COVID-19

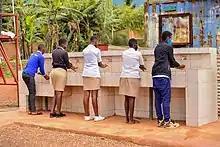
Students in Rwanda hand washing and wearing face masks during the COVID‑19 pandemic in the country

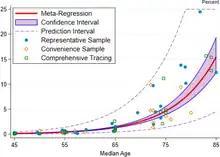
The red line shows the estimate of infection fatality rate (IFR), in percentage terms, as a function of age. The shaded region depicts the 95% confidence interval for that estimate. Markers denotes specific observations used in the meta-analysis.

The CDC states that avoiding crowded indoor spaces reduces the risk of COVID-19 infection. When indoors, increasing the rate of air change, decreasing recirculation of air and increasing the use of outdoor air can reduce transmission. The WHO recommends ventilation and air filtration in public spaces to help clear out infectious aerosols.